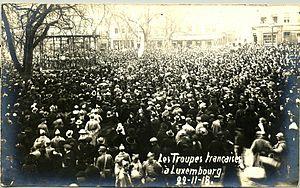
Défilé des troupes françaises le 22 novembre 1918 à Luxembourg. This &#32